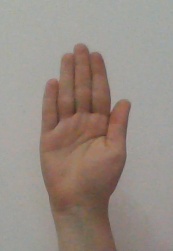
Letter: seen